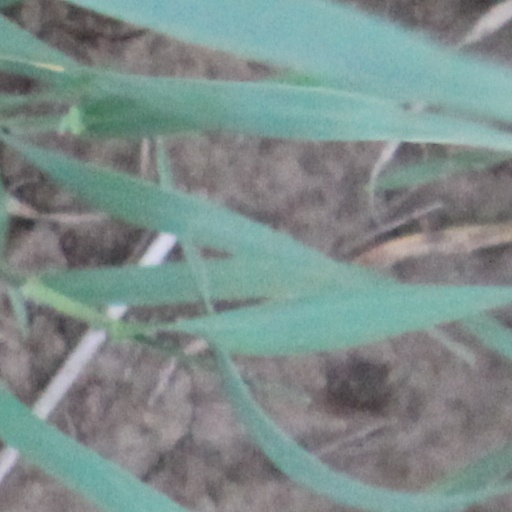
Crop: wheat